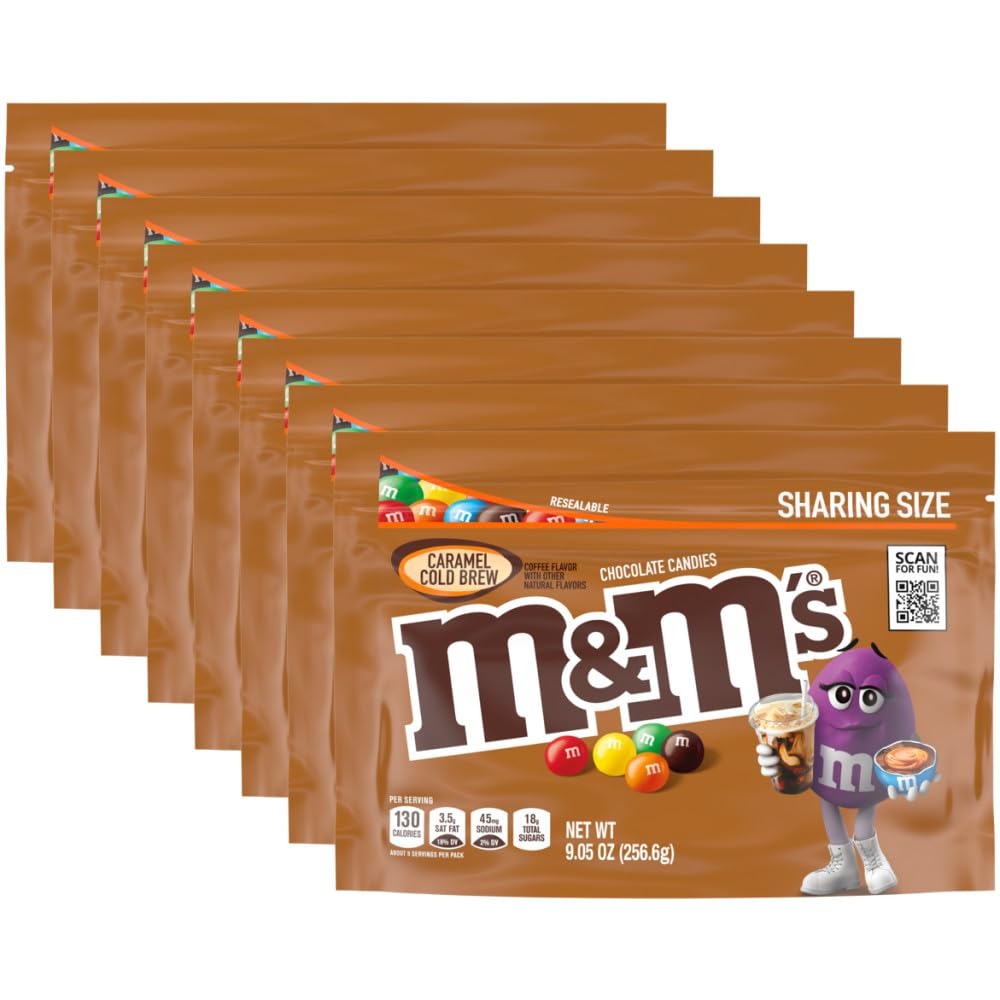
Item Name: M&M'S Caramel Cold Brew Chocolate Candy, Sharing Size, Resealable Bag, 9.05 oz, Pack of 8
Bullet Point 1: RICH FLAVOR COMBINATION: Enjoy the taste of chocolate caramel candy blended with cold brew coffee inside a delightful M&M'S shell
Bullet Point 2: CONVENIENT SHARING SIZE: Featuring eight (8), 9.05 oz resealable bag of bulk chocolate candy is great for sharing with friends or family, keeping your delicious treats fresh
Bullet Point 3: GREAT CONVENIENCE: This stand-up pouch design offers easy access and storage, letting you enjoy your favorite holiday caramel candy without hassle
Bullet Point 4: SHELF-READY PACKAGING: Comes in shelf-ready packaging of chocolate candy bulk that’s great for organization at home, in the pantry, or at the office candy station
Bullet Point 5: DELICIOUS GIFT IDEA: This pack of eight makes a delightful addition to candy & chocolate gifts, offering a unique experience with its caramel cold brew flavor
Value: 72.4
Unit: Ounce

Price: 4.34